The Rose Song

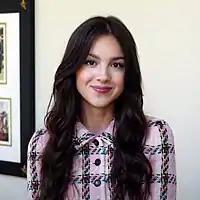
"The Rose Song" was written solely by Olivia Rodrigo.

"The Rose Song" is an emotional piano ballad. "USA Today" described it as "sweet [and] uplifting". The song is written solely by Rodrigo. Composed in the key of F major, it has a moderate tempo of 142 beats per minute. During "The Rose Song", Rodrigo's vocal range spans from the low note of G to the high note of G. The song starts gentle and controlled before a swelling second verse.